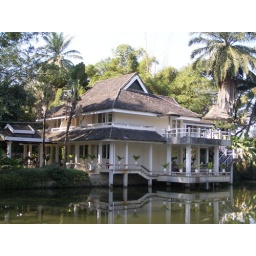
Dai villa in the Tropical flower and plants garden Jinghong